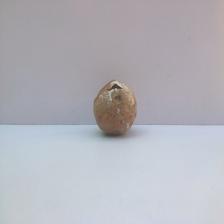
Size: Spoiled